Ocotea

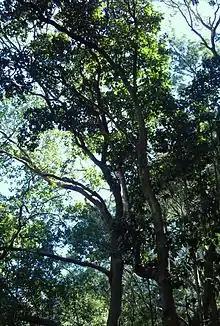
"Ocotea bullata" on South African Afromontane forests

Most species of "Ocotea" are distributed across the tropical Americas, from Mexico to Northern Argentina including the West Indies. Species are also found in eastern Africa from South Africa to Ethiopia, in Gabon and Republic of the Congo in Central Africa, and on Madagascar and the Mascarene Islands. One species, "Ocotea foetens", is native to the Canary Islands and Madeira in the North Atlantic.